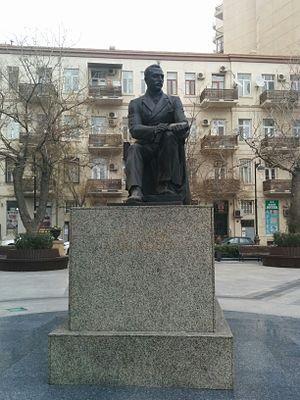
La liste des sculptures de la ville de Bakou est une liste de toutes les œuvres de sculpture indépendantes installées dans les rues ou les places, les parcs ou les places de la capitale de l’Azerbaïdjan, la ville de Bakou, y compris celles qui ont été perdues.